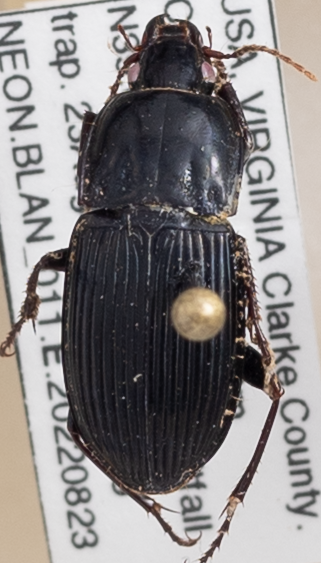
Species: Pterostichus permundus
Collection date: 2022-08-23
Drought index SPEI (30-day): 1.13
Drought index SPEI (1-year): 0.63
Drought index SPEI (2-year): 0.39